Himberrong

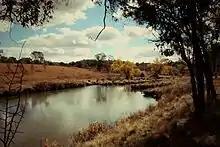
Inglebah Aboriginal Reserve holds special cultural and historical significance for the Himberrong Clan.

The Himberrong clan spoke a dialect of the Anaiwan language. An elicitation of Anaiwan words was recorded on tape by Harry Wright in 1963 ""as they were spoken by tribesmen coming into Armidale from Inglebah"".